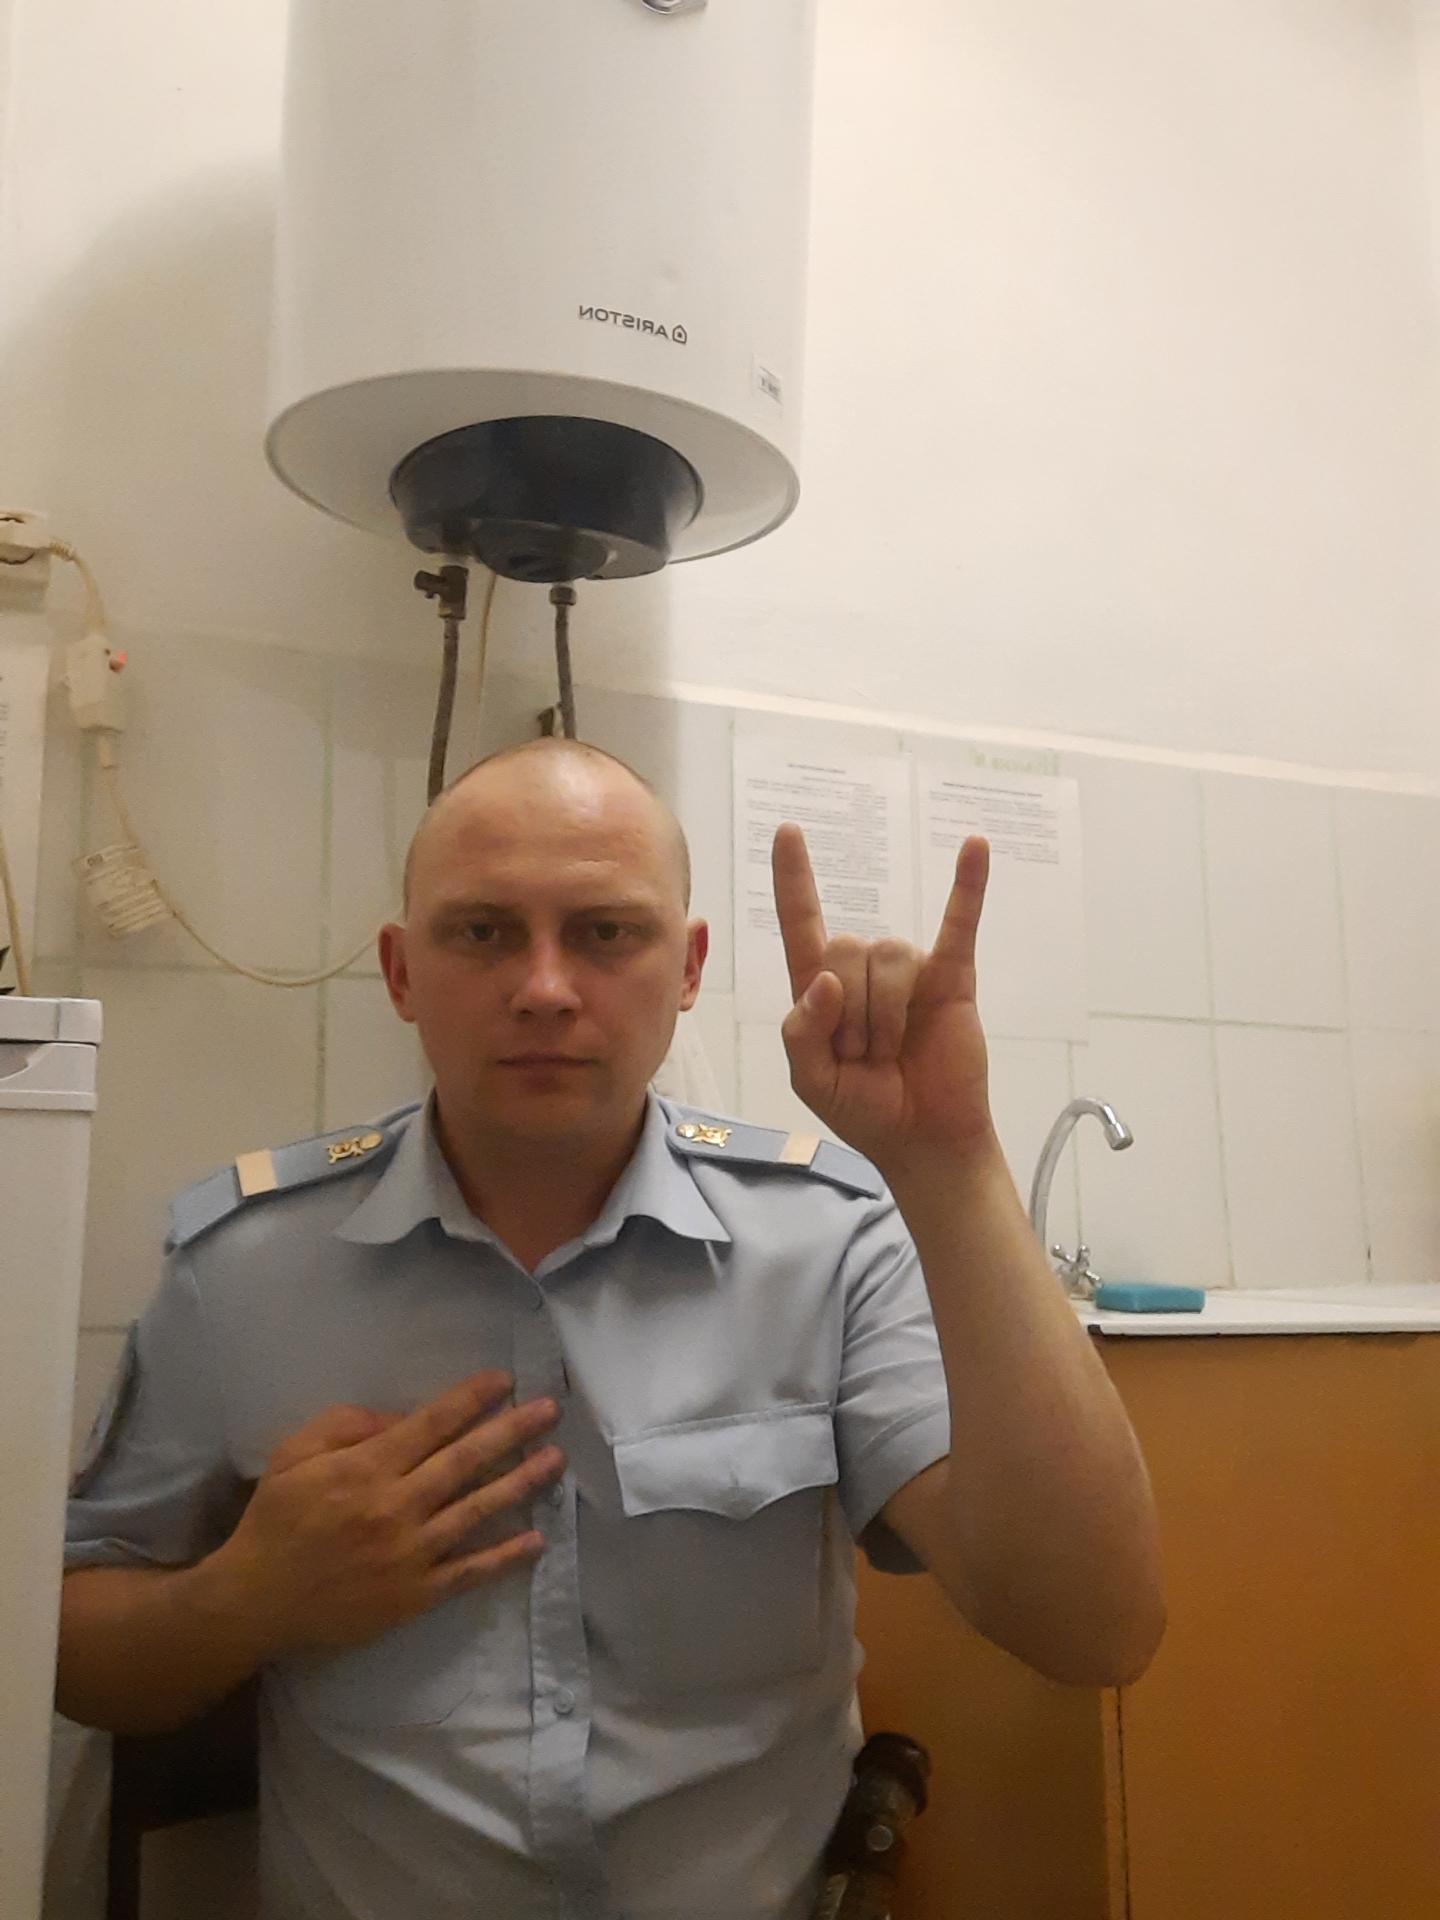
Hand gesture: rock